Sugathapala de Silva

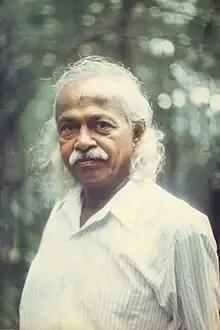

Sugathapala De Silva was born on 4 August 1928 Midigama (weligama, Matara), to the son of a small trader. He grew up among Sinhala, Tamil and Muslim traders. His childhood experiences later influenced him to write the novels "Ikbithi Siyalloma Sathutin Jeevathvuha" and "Esewenam Minisune Me Asaw". He studied at Jinaraja Boys' College, Gampola. He worked as a salesman at a bookstall at Wellawatte.